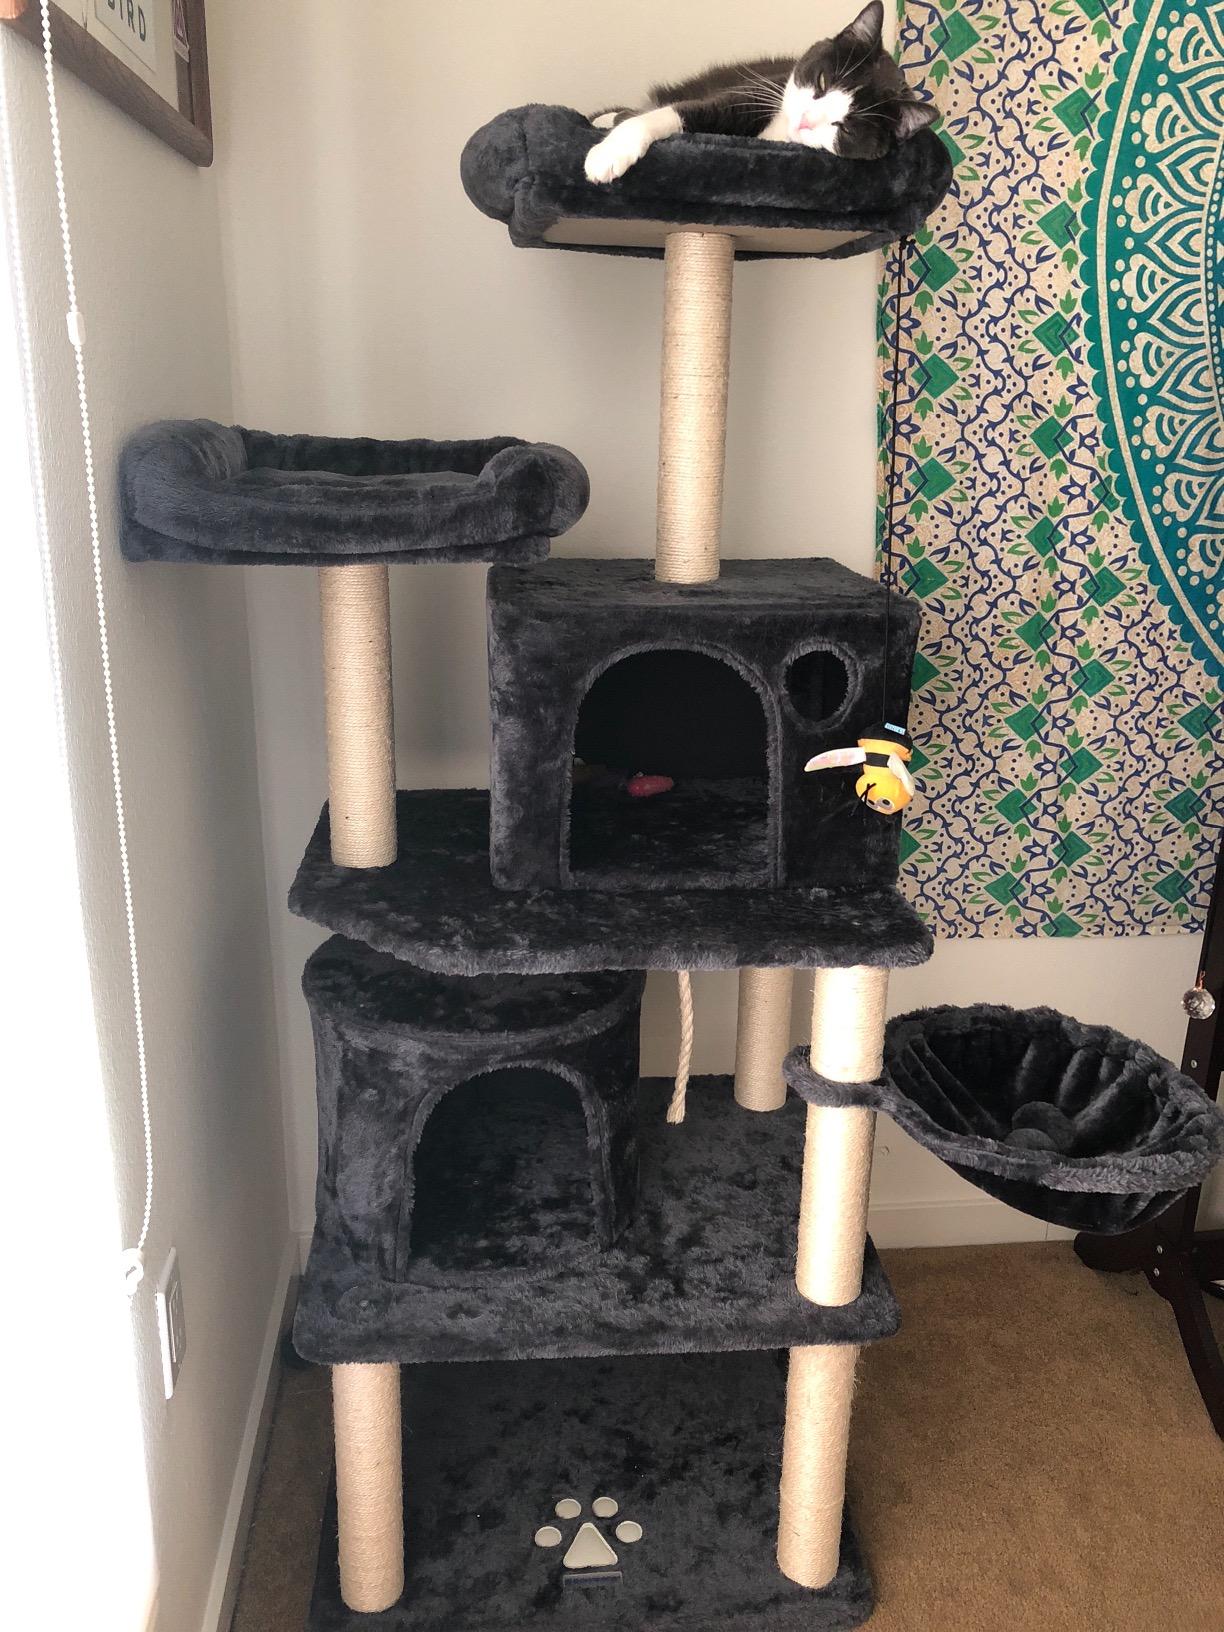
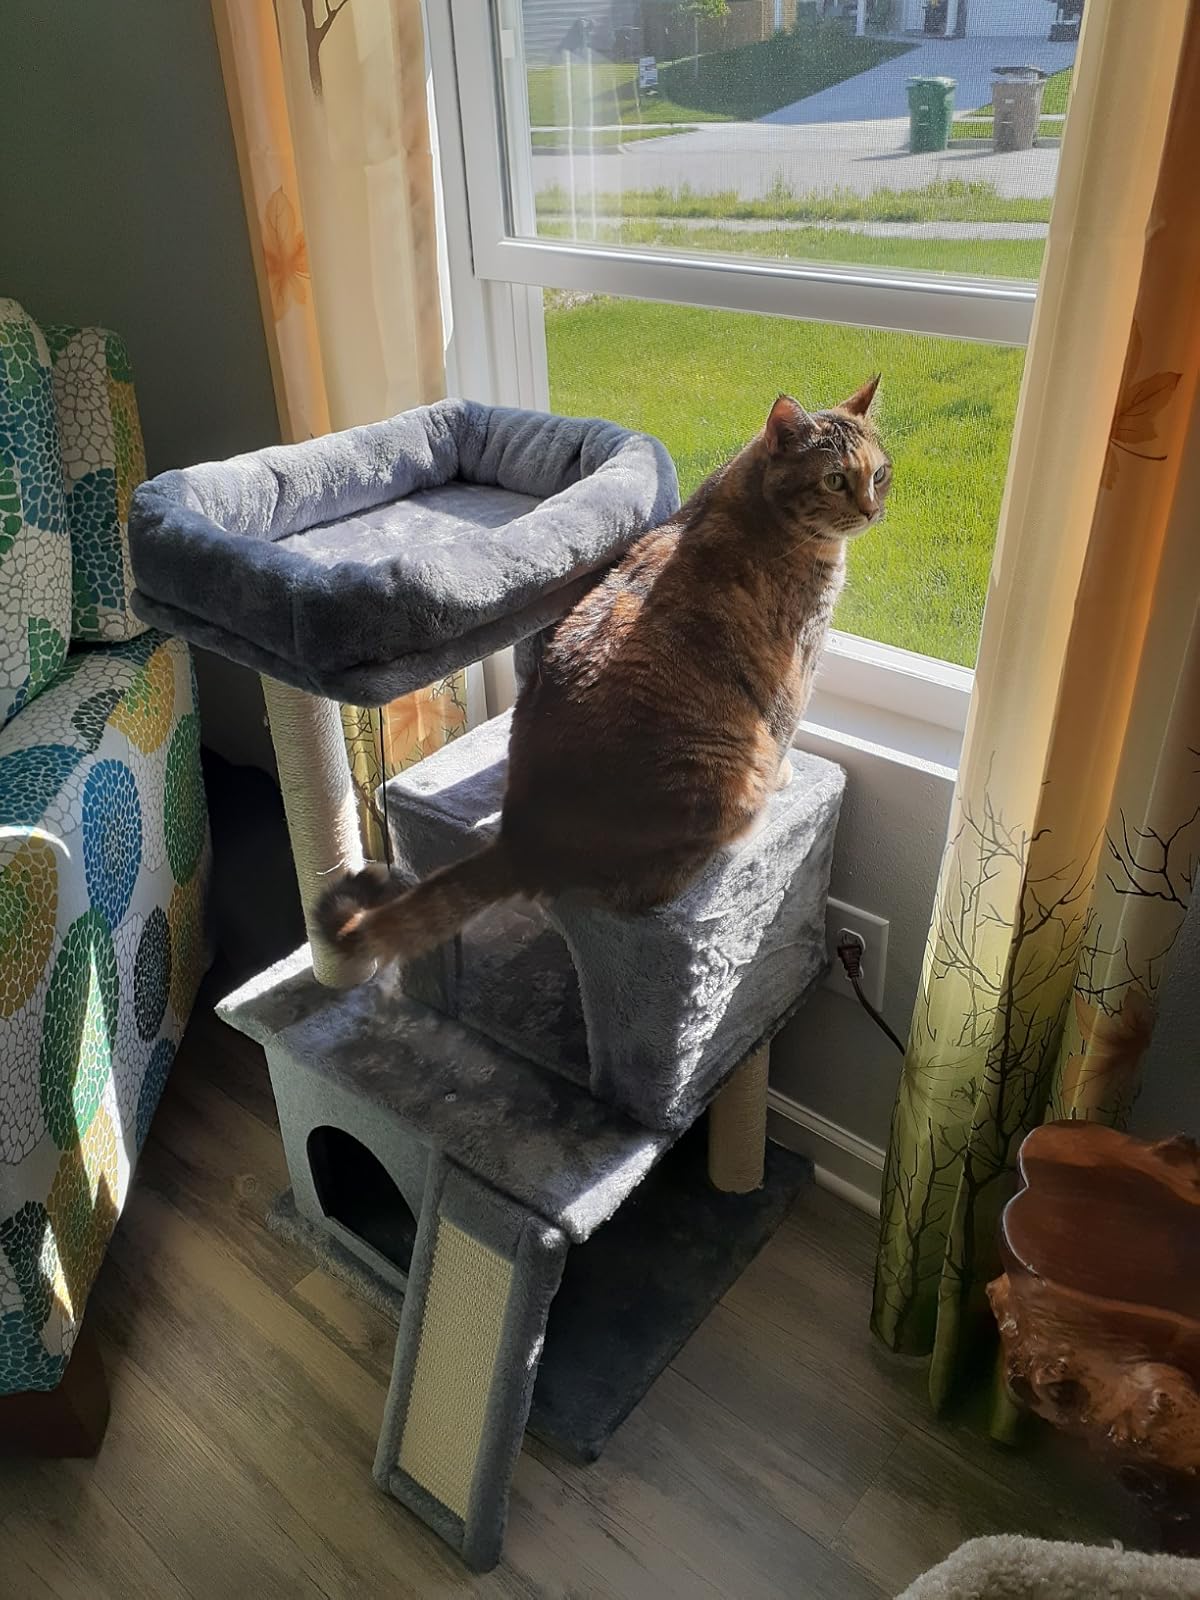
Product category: items_cat tree
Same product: no